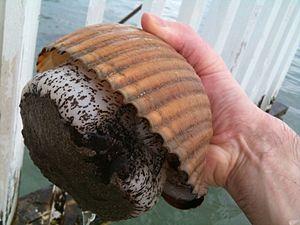
Le Dolium géant aussi appelé tonne cannelée est un mollusque gastéropode marin de la famille des Tonnidae.